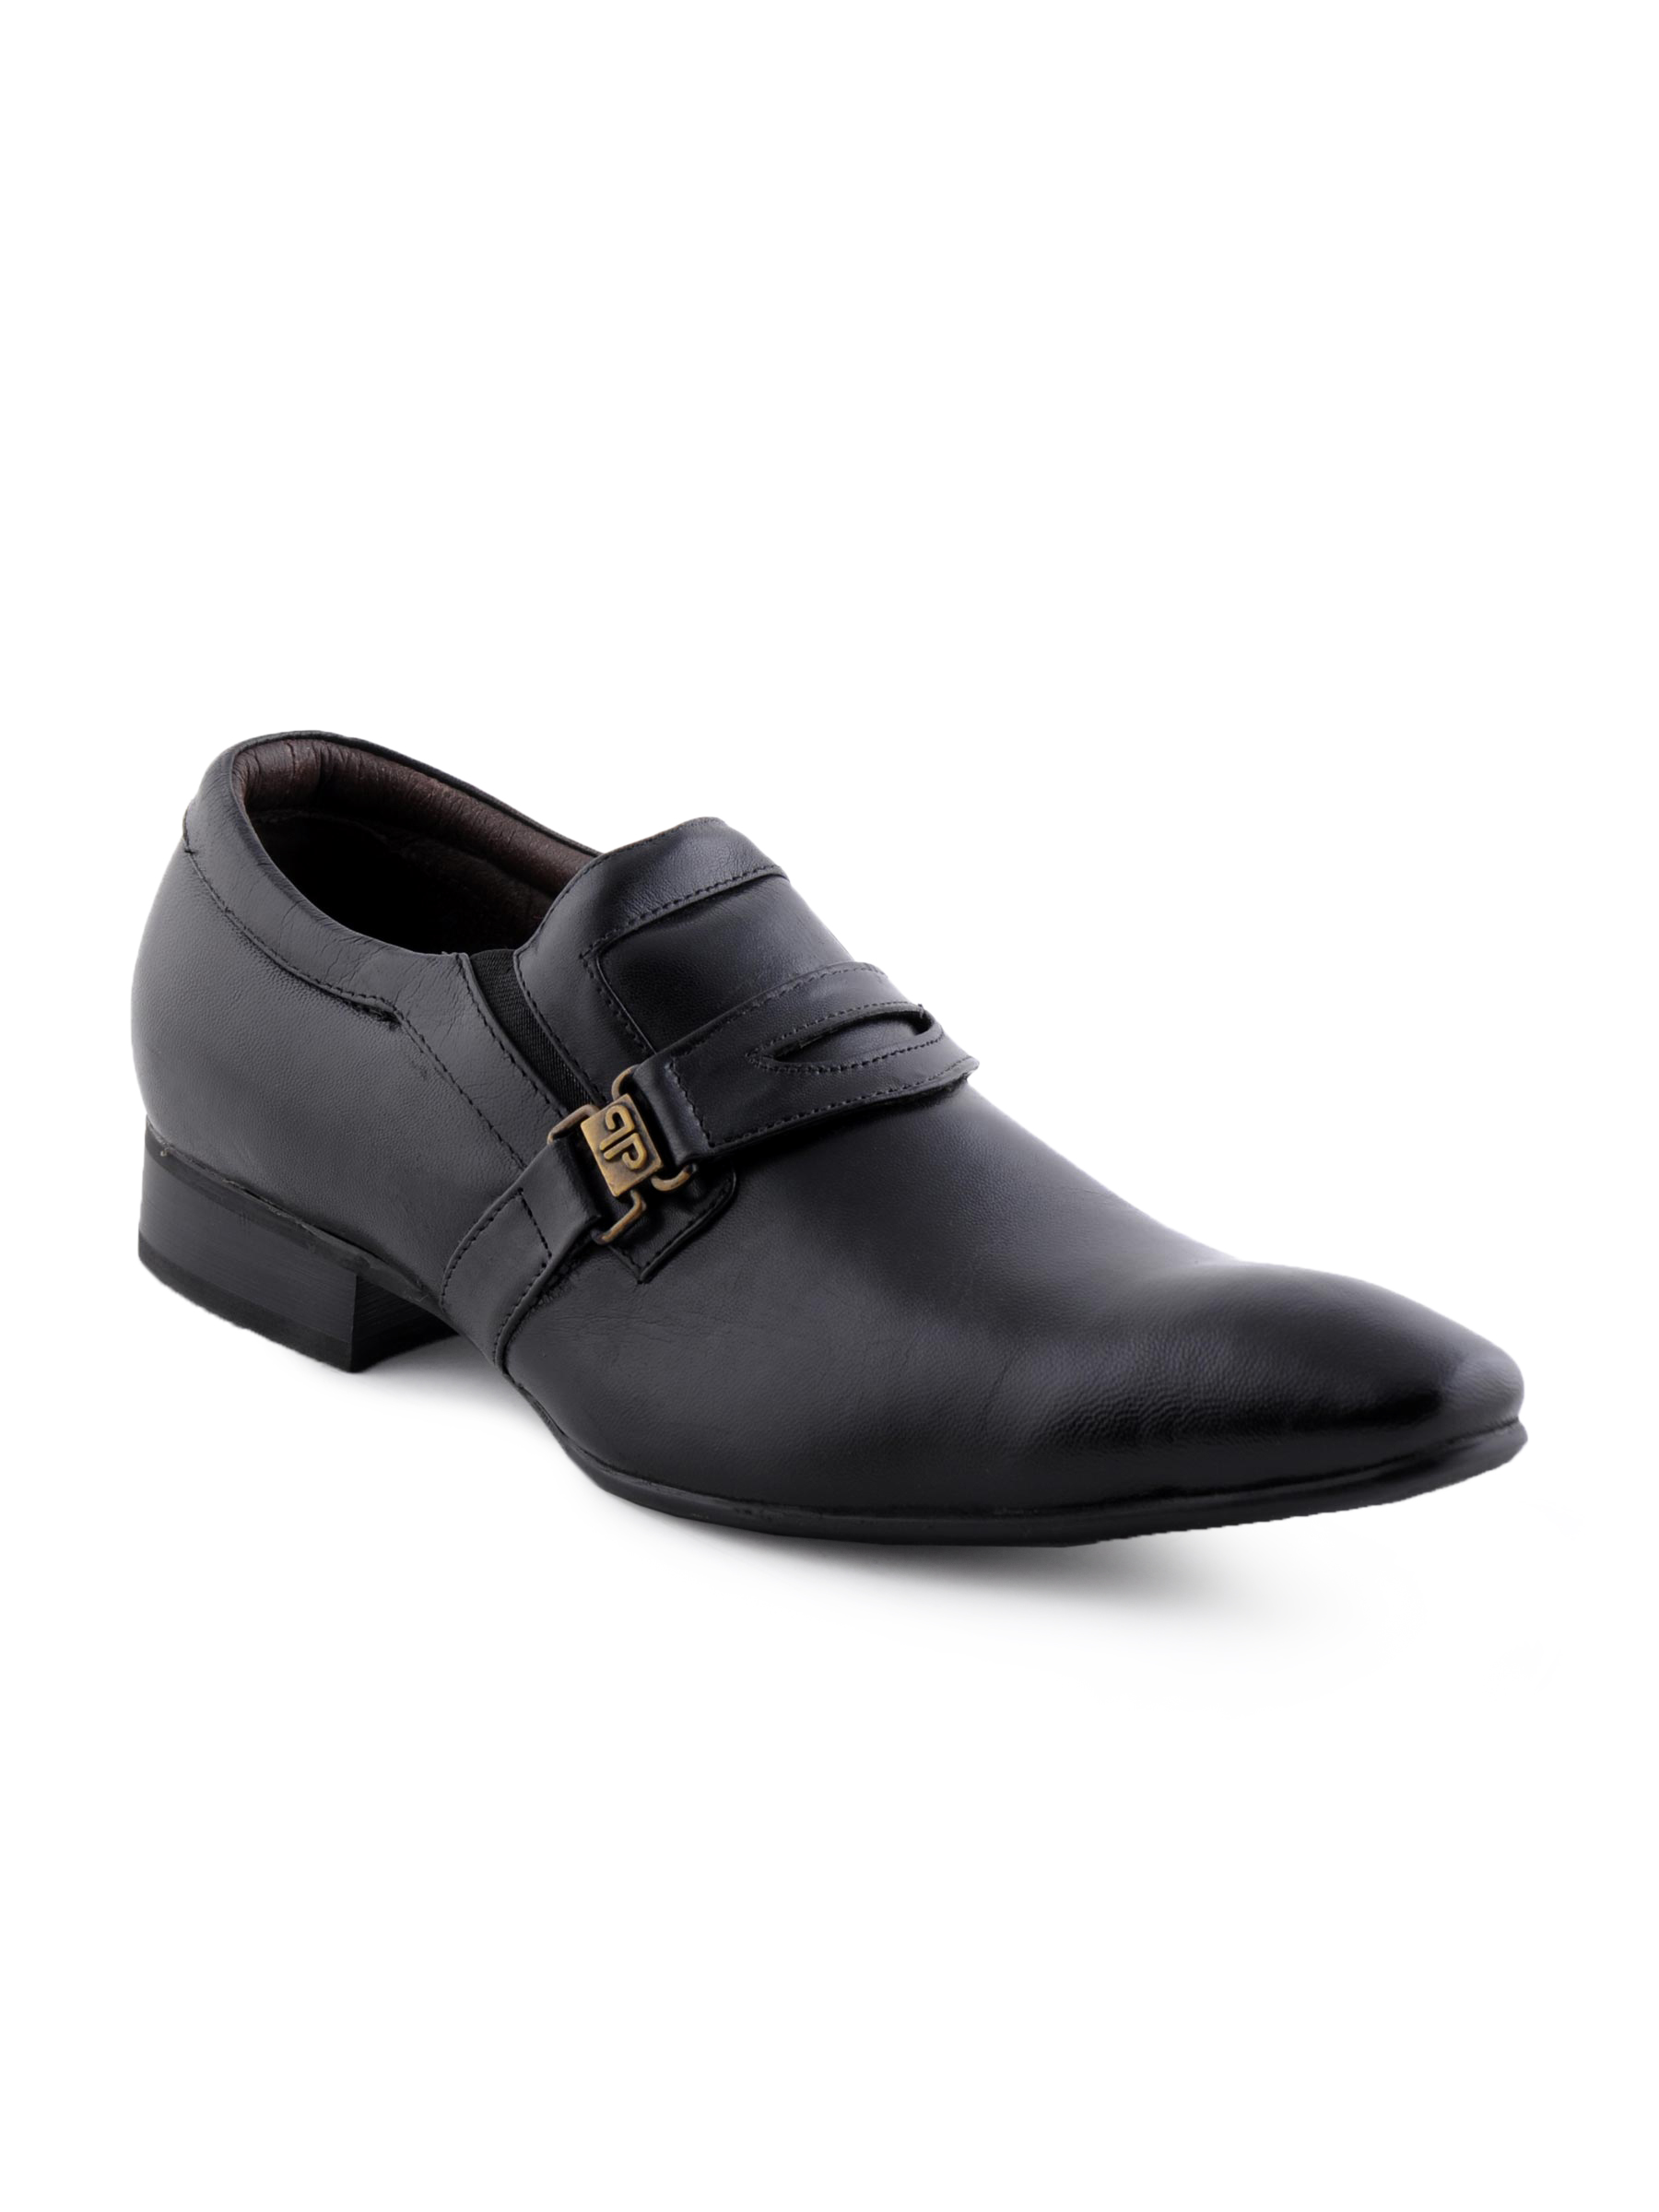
Provogue Men Black Formal Shoes
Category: Footwear / Shoes / Formal Shoes
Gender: Men
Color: Black
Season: Fall 2011
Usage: Formal